Oleh Kolodiy

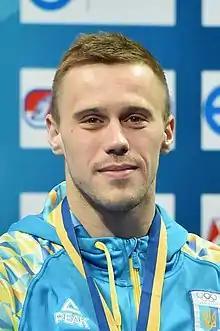
Oleh Kolodiy at the 2017 European Diving Championships in Kyiv

He began diving at age 12 in Mykolaiv. His coach is Larisa Afanasyeva since then. He debuted internationally in 2012 at FINA Diving Grand Prix. He is also a multiple European championships medalist: in 2013 he won bronze in 3m synchro diving with Oleksandr Gorshkovozov and in 2015 he won bronze in 1m springboard. The 2017 European Diving Championships in home Kyiv was quite successful for Oleh where he won a silver in synchro diving with Illya Kvasha and a bronze in individual 3m springboard diving. Later that year Oleh won bronze medal in pair with Illya Kvasha at the World championships in 3m synchro. Up to date it is his best achievement in his sporting career.